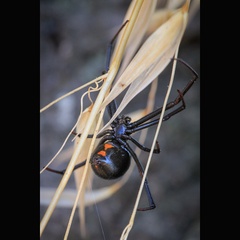
Species: Lactrodectus_hesperus